Midland Railway branches around Walsall

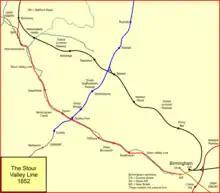
The Stour Valley Line and the Grand Junction route

The LNWR sponsored a nominally independent company called the Birmingham, Wolverhampton and Stour Valley Railway (BW&SVR); it was incorporated in 1846 and it was to build a direct line from Birmingham through Tipton to Wolverhampton, joining the old Grand Junction Railway route at Bushbury, north-west of Wolverhampton. The route became known as the Stour Valley Line. A new central station called New Street station was to be built in Birmingham. The BW&SVR was substantially completed in 1852 and immediately leased in perpetuity to the LNWR. It gave Wolverhampton a proper station, served directly from Birmingham. The Birmingham station was completed later, in 1854.